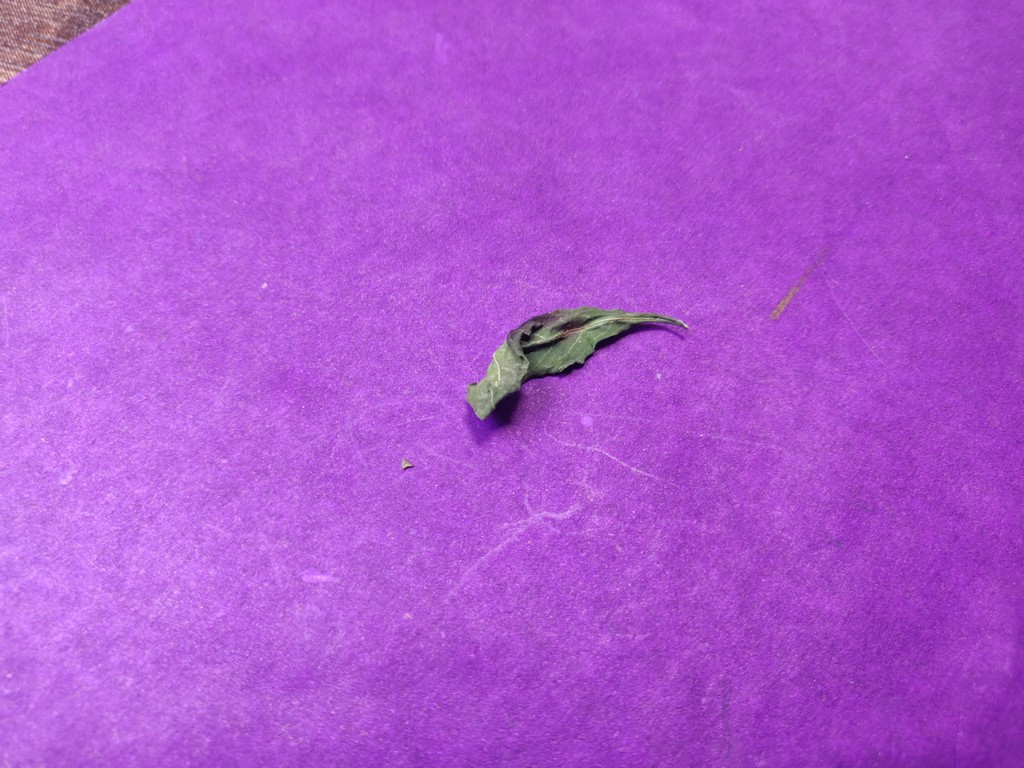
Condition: Dried
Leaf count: single
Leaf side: unknown